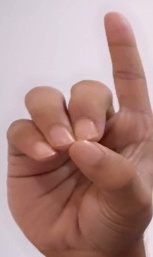
ASL sign: D